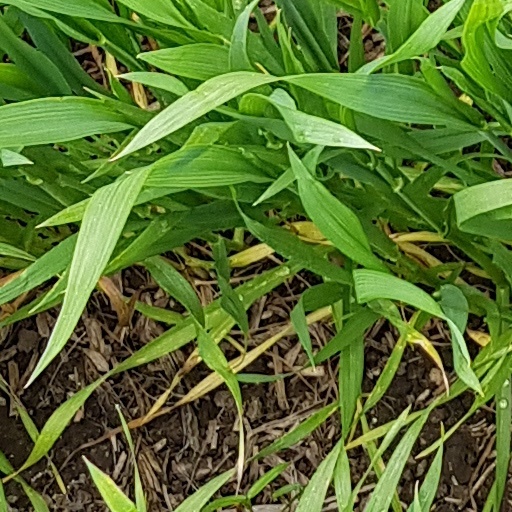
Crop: wheat